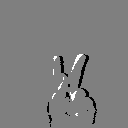
ASL letter: k